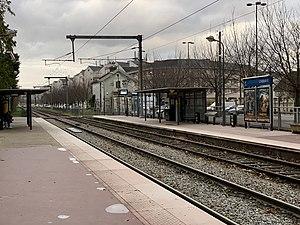
Station de tramway L'Abbaye de la ligne 4 du tramway d'Île-de-France, Livry-Gargan.